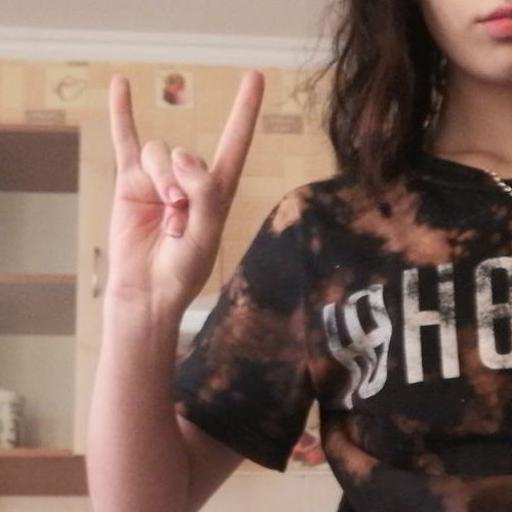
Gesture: rock